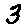
Label: 3